Circuit Switched Data

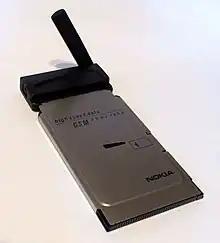
Few devices support HSCSD – the Nokia CardPhone 2.0 PC Card is one of them.

High Speed Circuit Switched Data (HSCSD) is an enhancement to CSD designed to provide higher data rates by means of more efficient channel coding and/or multiple (up to 4) time slots. It requires the time slots being used to be fully reserved to a single user. A transfer rate of up to 57.6 kbit/s (i.e., 4 × 14.4 kbit/s) can be reached, or even 115 kbit/s if a network allows combining 8 slots instead of just 4. It is possible that either at the beginning of the call, or at some point during a call, it will not be possible for the user's full request to be satisfied since the network is often configured to allow normal voice calls to take precedence over additional time slots for HSCSD users.